St Margaret's Church, Putney

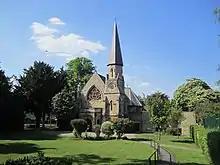

St Margaret's, Putney is situated in Putney Park Lane, Putney, London, England. It was designed by W. Allen Dixon in 1872. Prior to its dedication to St Margaret as an Anglican church it was first a Baptist and then a Presbyterian chapel under the name of Granard Chapel. It is part of the Wandsworth Deanery in the Southwark Diocese of the Church of England, and is also a member of Churches Together in Putney and Roehampton. It is a member of Inclusive Church and during Winter months it runs a homeless shelter once a week with Glass Door. The vicar is currently (2020) the Revd Dr Brutus Green.